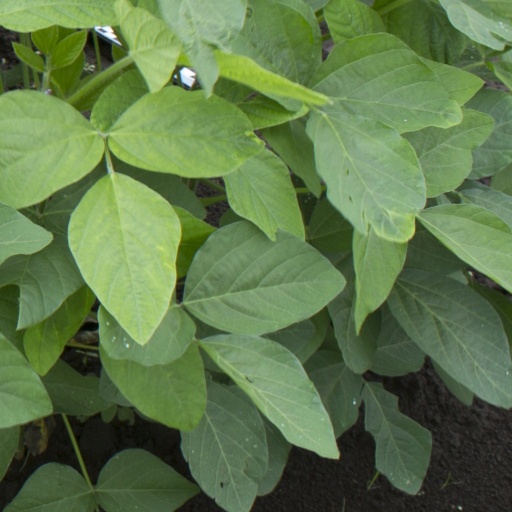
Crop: soybean